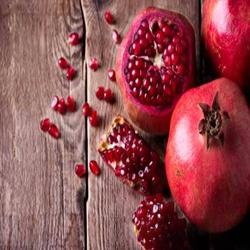
Label: Pomegranate